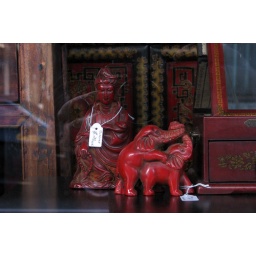
bodhisattva and playful elephants in a cleveland street furniture store window...